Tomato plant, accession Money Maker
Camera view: horizontal (90 deg, fisheye); turntable rotation: 30 degrees
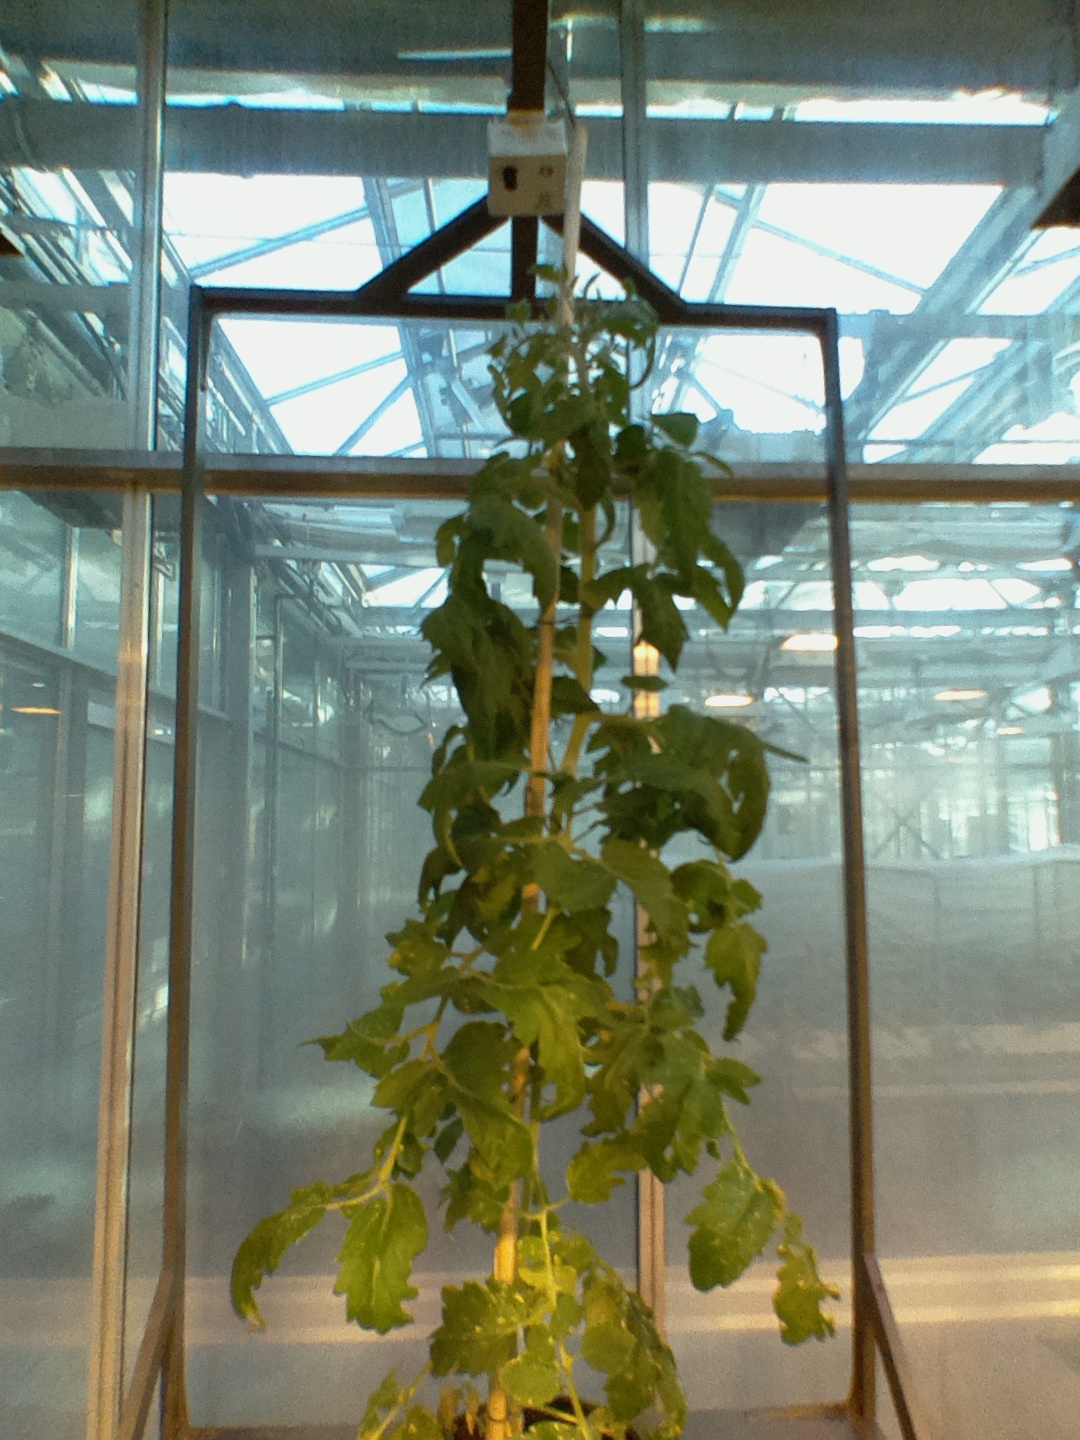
BBCH growth stage 63: 30%-40% of flowers open